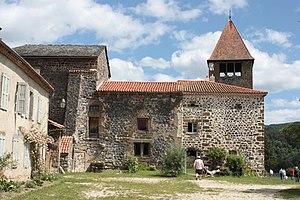
Chanteuges
Chanteuges est une commune française située dans le département de la Haute-Loire en région d'Auvergne-Rhône-Alpes.